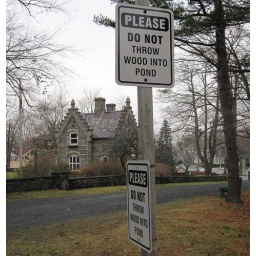
Signs posted for all heights of readers. Building in background is groundskeeper's house and office